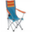
Label: chair